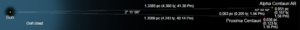
Alpha Centauri, en français Alpha du Centaure, est le système stellaire et planétaire le plus proche du système solaire. Il est situé à 4,37 années-lumière du Soleil. Il s’agit d’un système à trois étoiles : α Centauri A, α Centauri B et α Centauri C et au moins une planète.